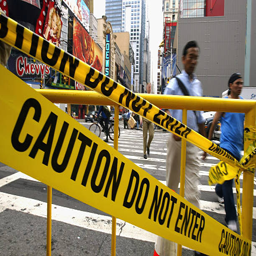
pedestrians walk past a caution sign .